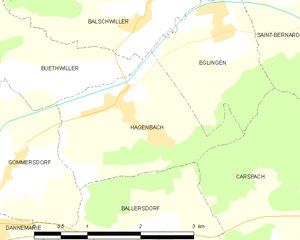
Carte des communes françaises